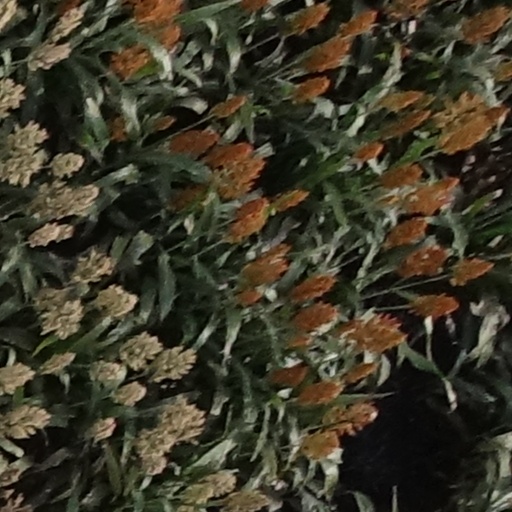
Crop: sorghum